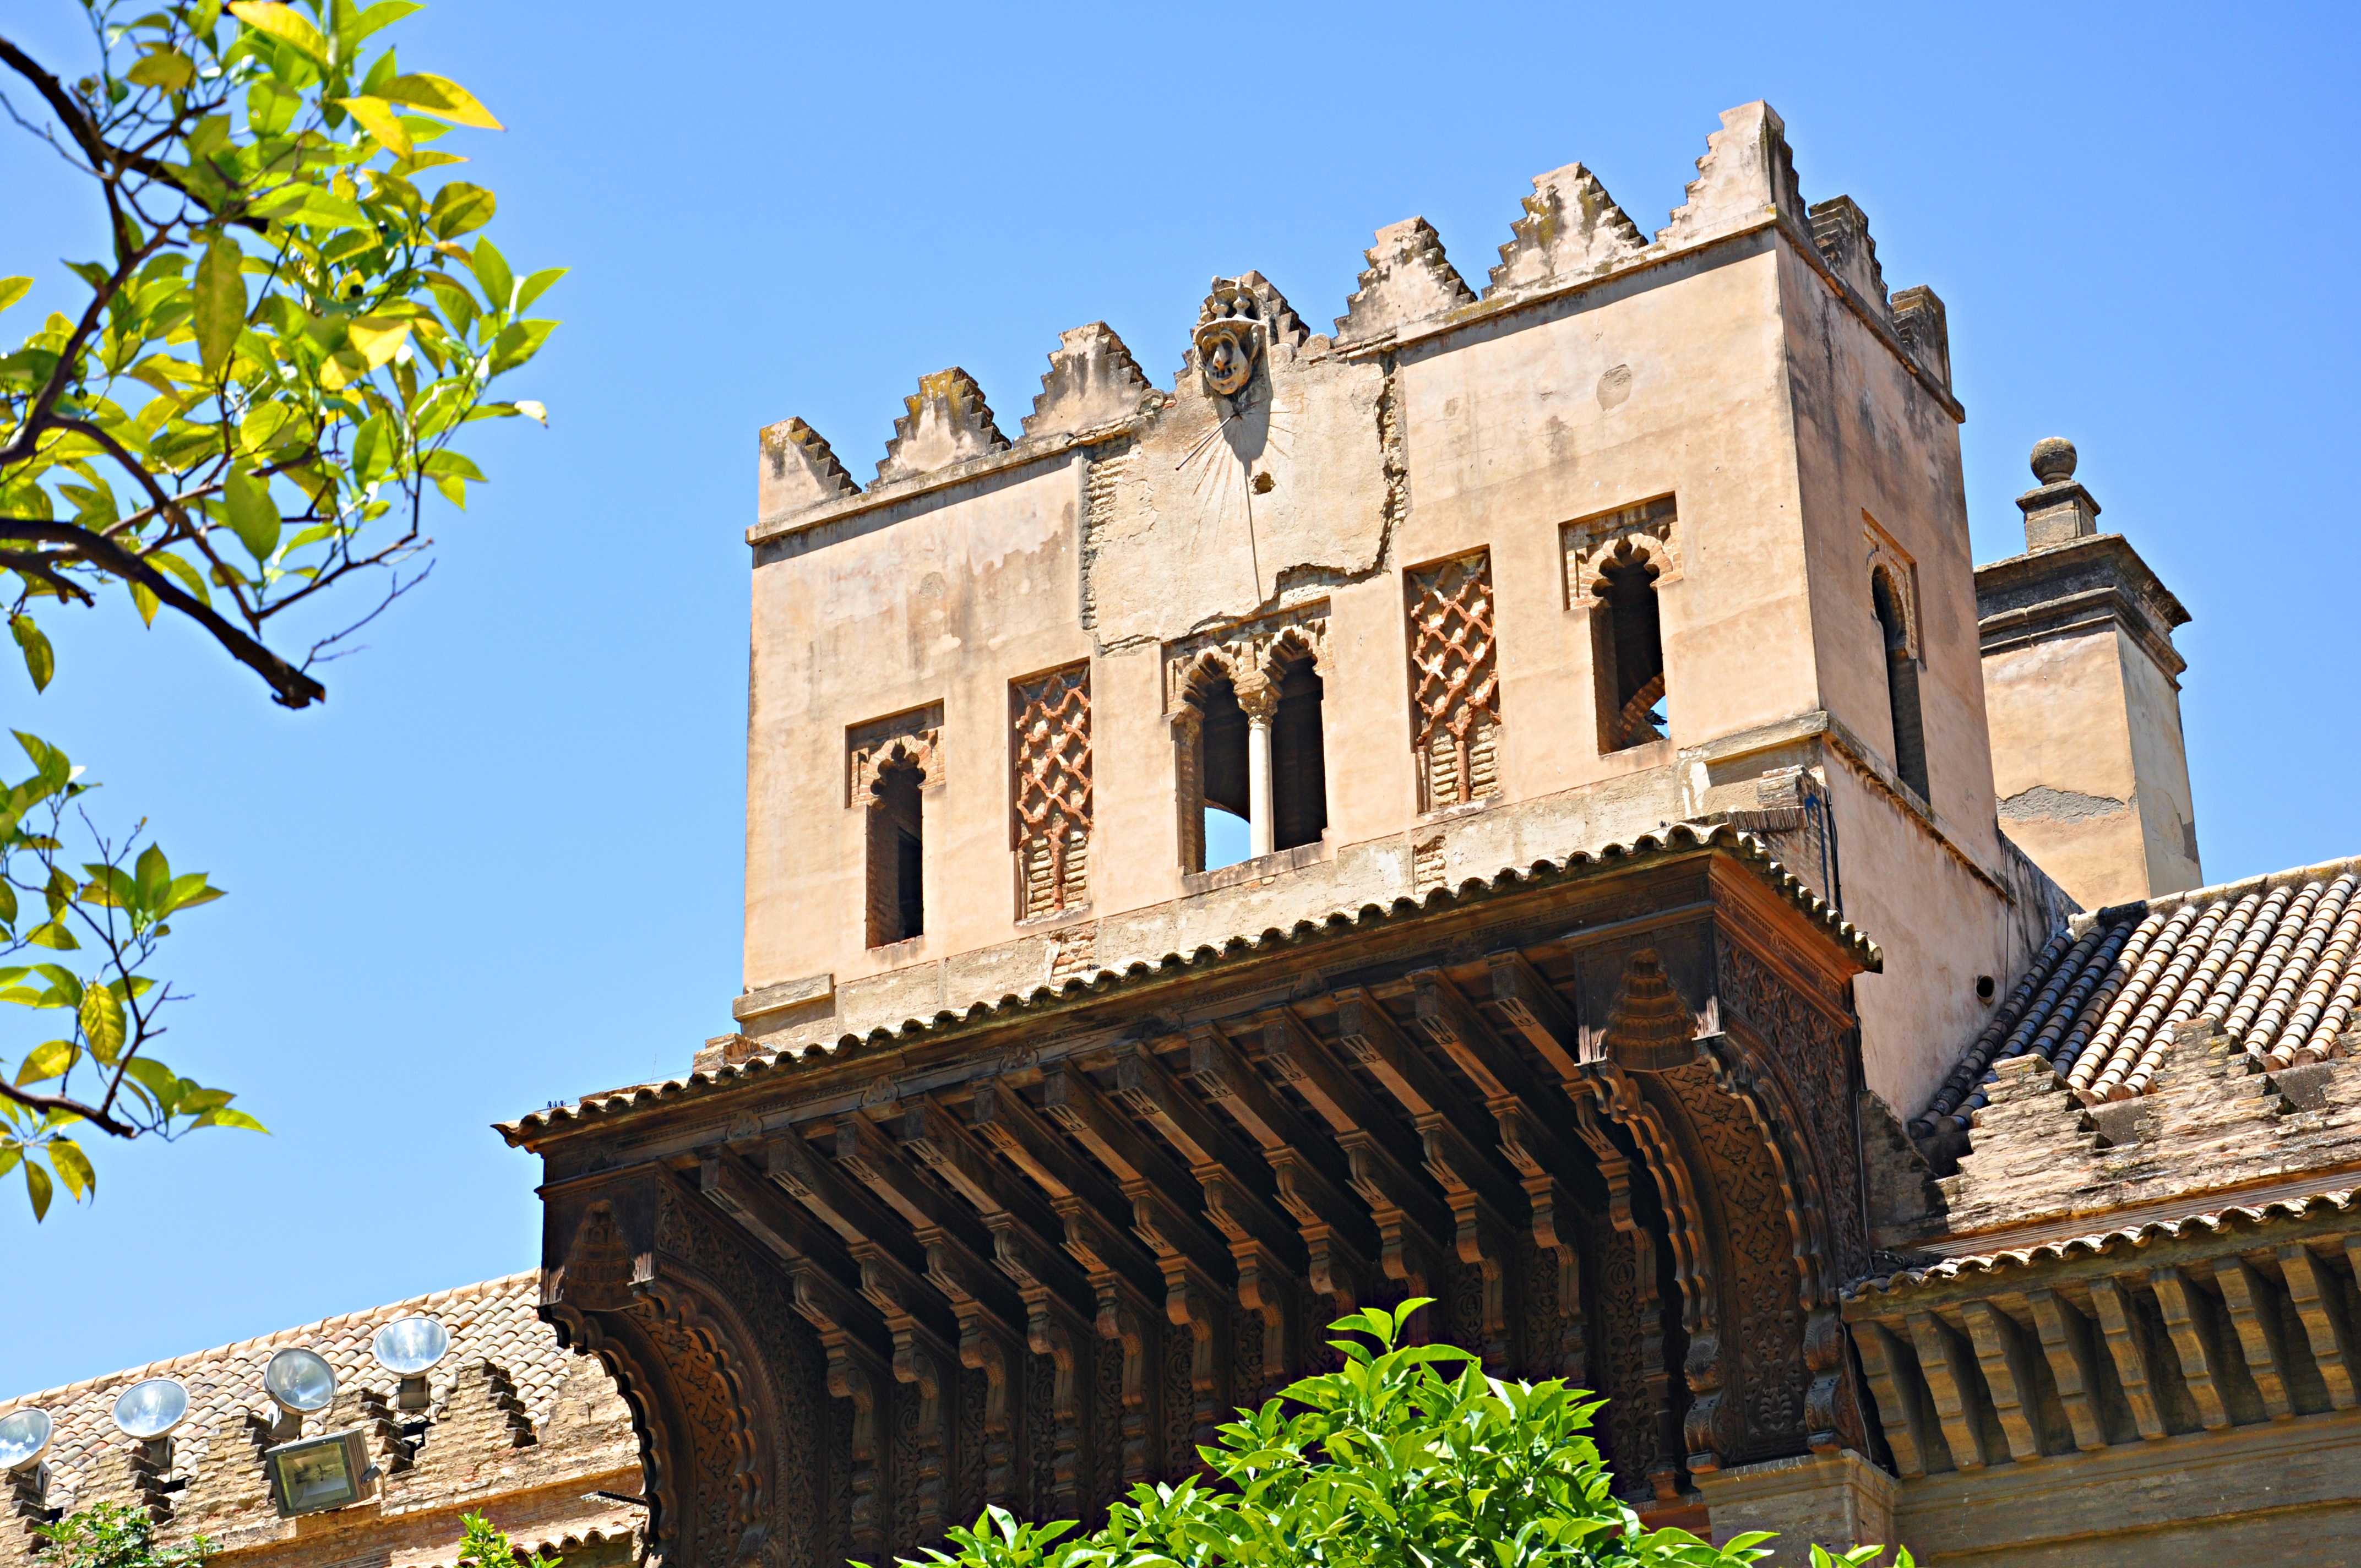
architecture, wood, villa, town, clock, building, chateau, palace, construction, tower, artistic, religion, landmark, facade, church, cathedral, tourism, place of worship, bell tower, art, spain, temple, monastery, seville, andalusia, synagogue, estate, monuments, islamic, catholicism, catholics, historic site, tejaroz